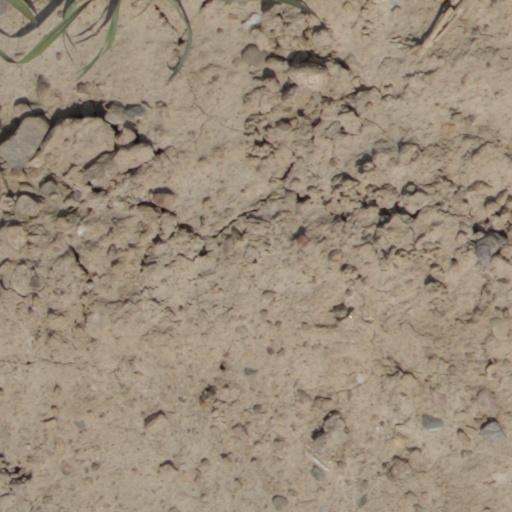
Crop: wheat